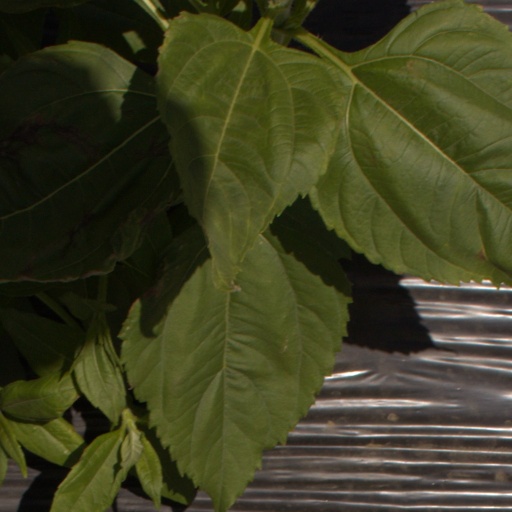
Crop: Jerusalem artichoke